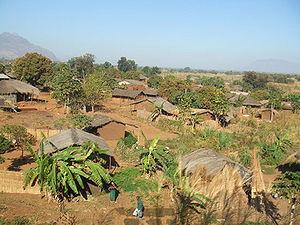
Cuamba est une ville située dans la province de Niassa, au Mozambique.